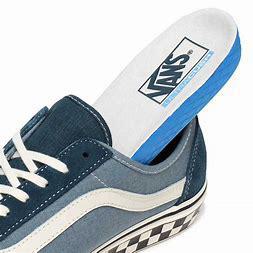
Brand: Vans
Model: Style 36 Decon Sf